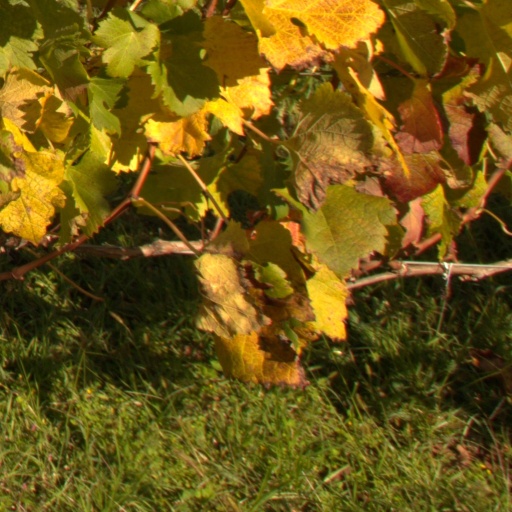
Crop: grape